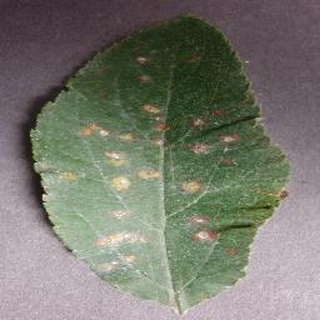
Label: apple_cedar_apple_rust